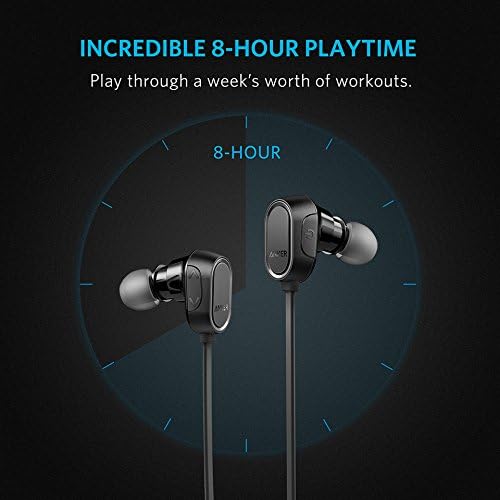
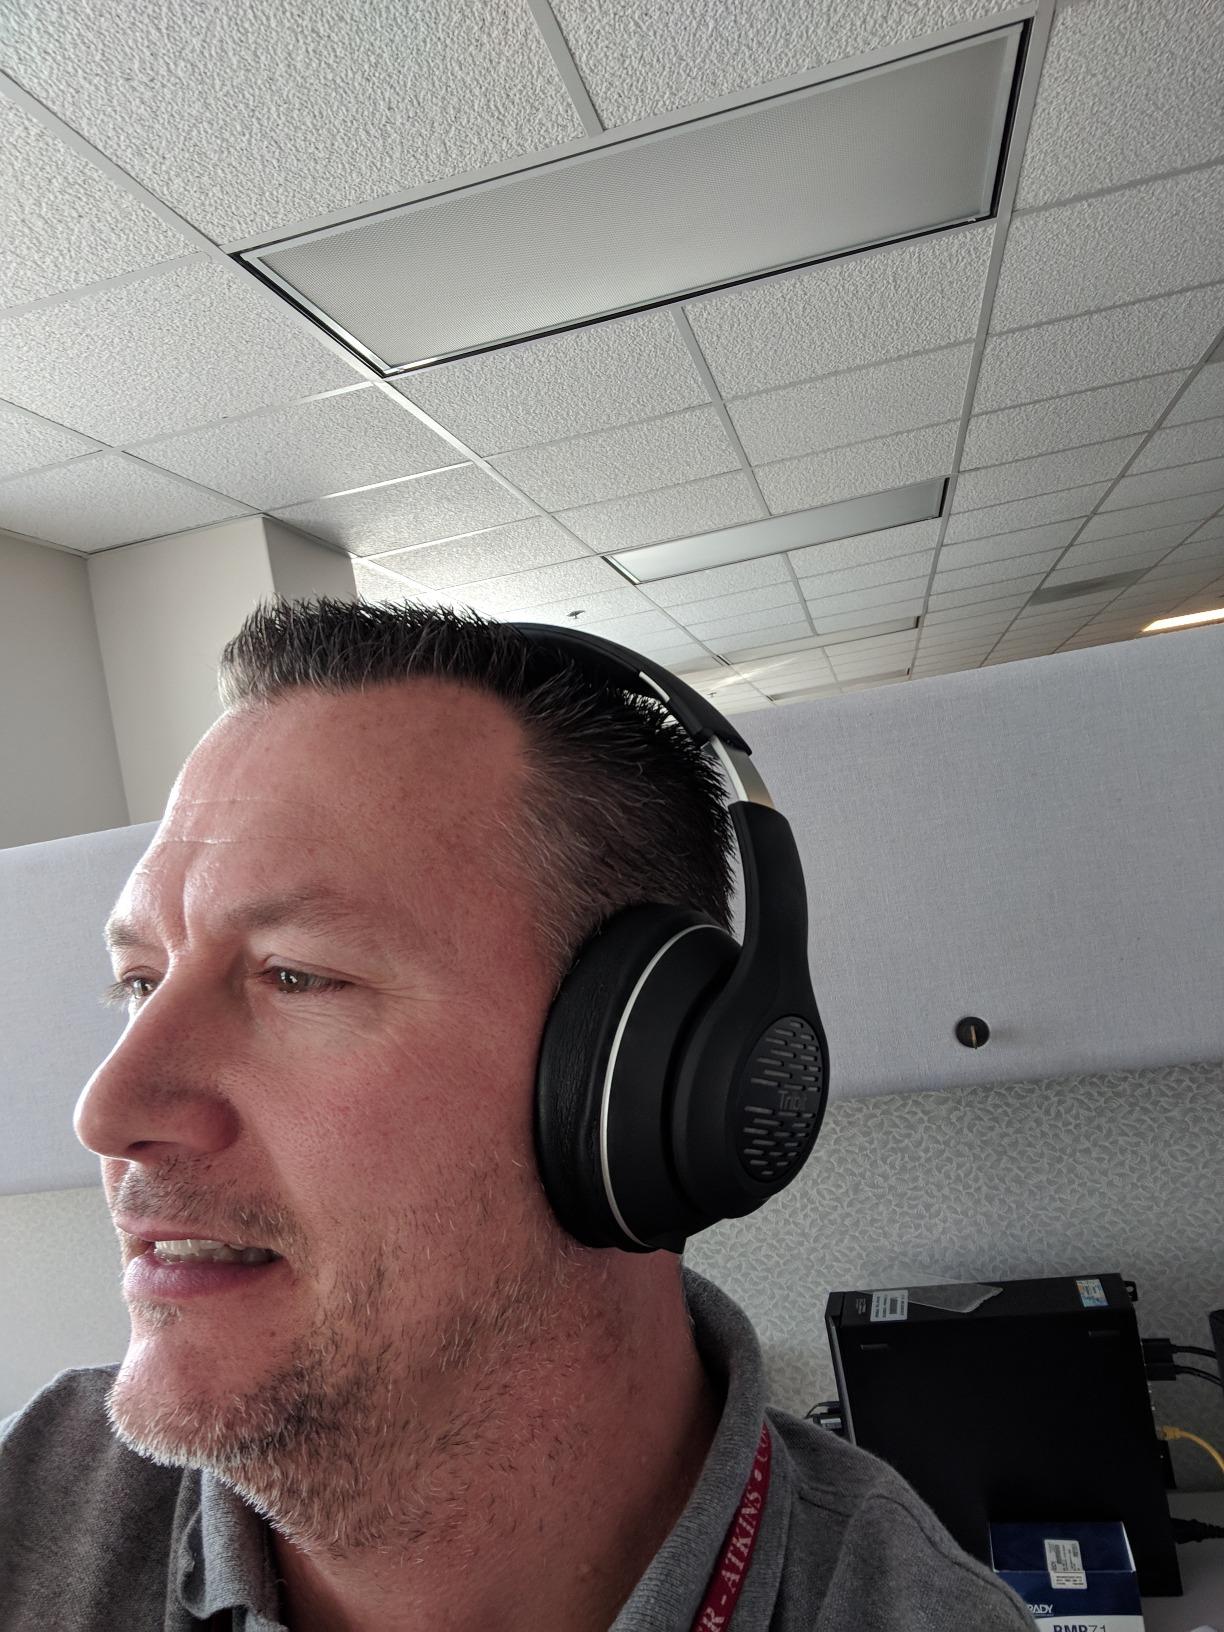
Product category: headphones
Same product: no